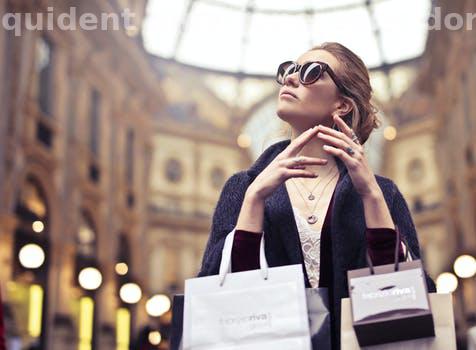
Label: Watermark